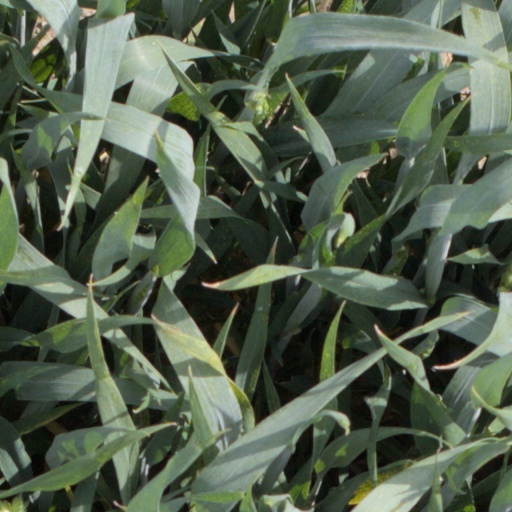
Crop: wheat